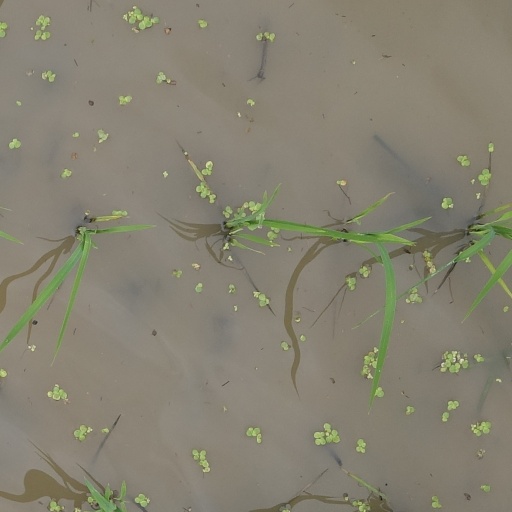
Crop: rice